Big Fat Gypsy Weddings

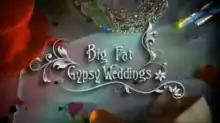

Big Fat Gypsy Weddings is a British documentary series broadcast on Channel 4, that explored the lives and traditions of several Irish Traveller and Romanichal families in the United Kingdom as they prepared to unite one of their members in marriage. The series has been criticised for not accurately representing England’s Romani and Travelling community. It was first broadcast in February 2010 as a one-off documentary called "My Big Fat Gypsy Wedding", filmed as part of the Cutting Edge series and voted Most Groundbreaking Show in the Cultural Diversity Awards 2010. A series of 5 episodes were later commissioned, and the series first aired in January 2011. A second series began airing in February 2012. A third series was not commissioned, rather the show ended with eleven stand-alone specials.